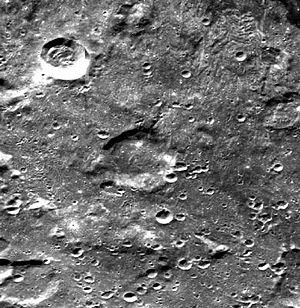
De Roy est un cratère d'impact situé sur la face cachée de la Lune. Il est parfois visible selon les librations de la Lune. À l'ouest, se trouve le cratère Arrhenius et à l'est le cratère Boltzmann. Le cratère De Roy est érodé avec un contour irrégulier. Plusieurs petits craterlets ont touché le sol intérieur du cratère.